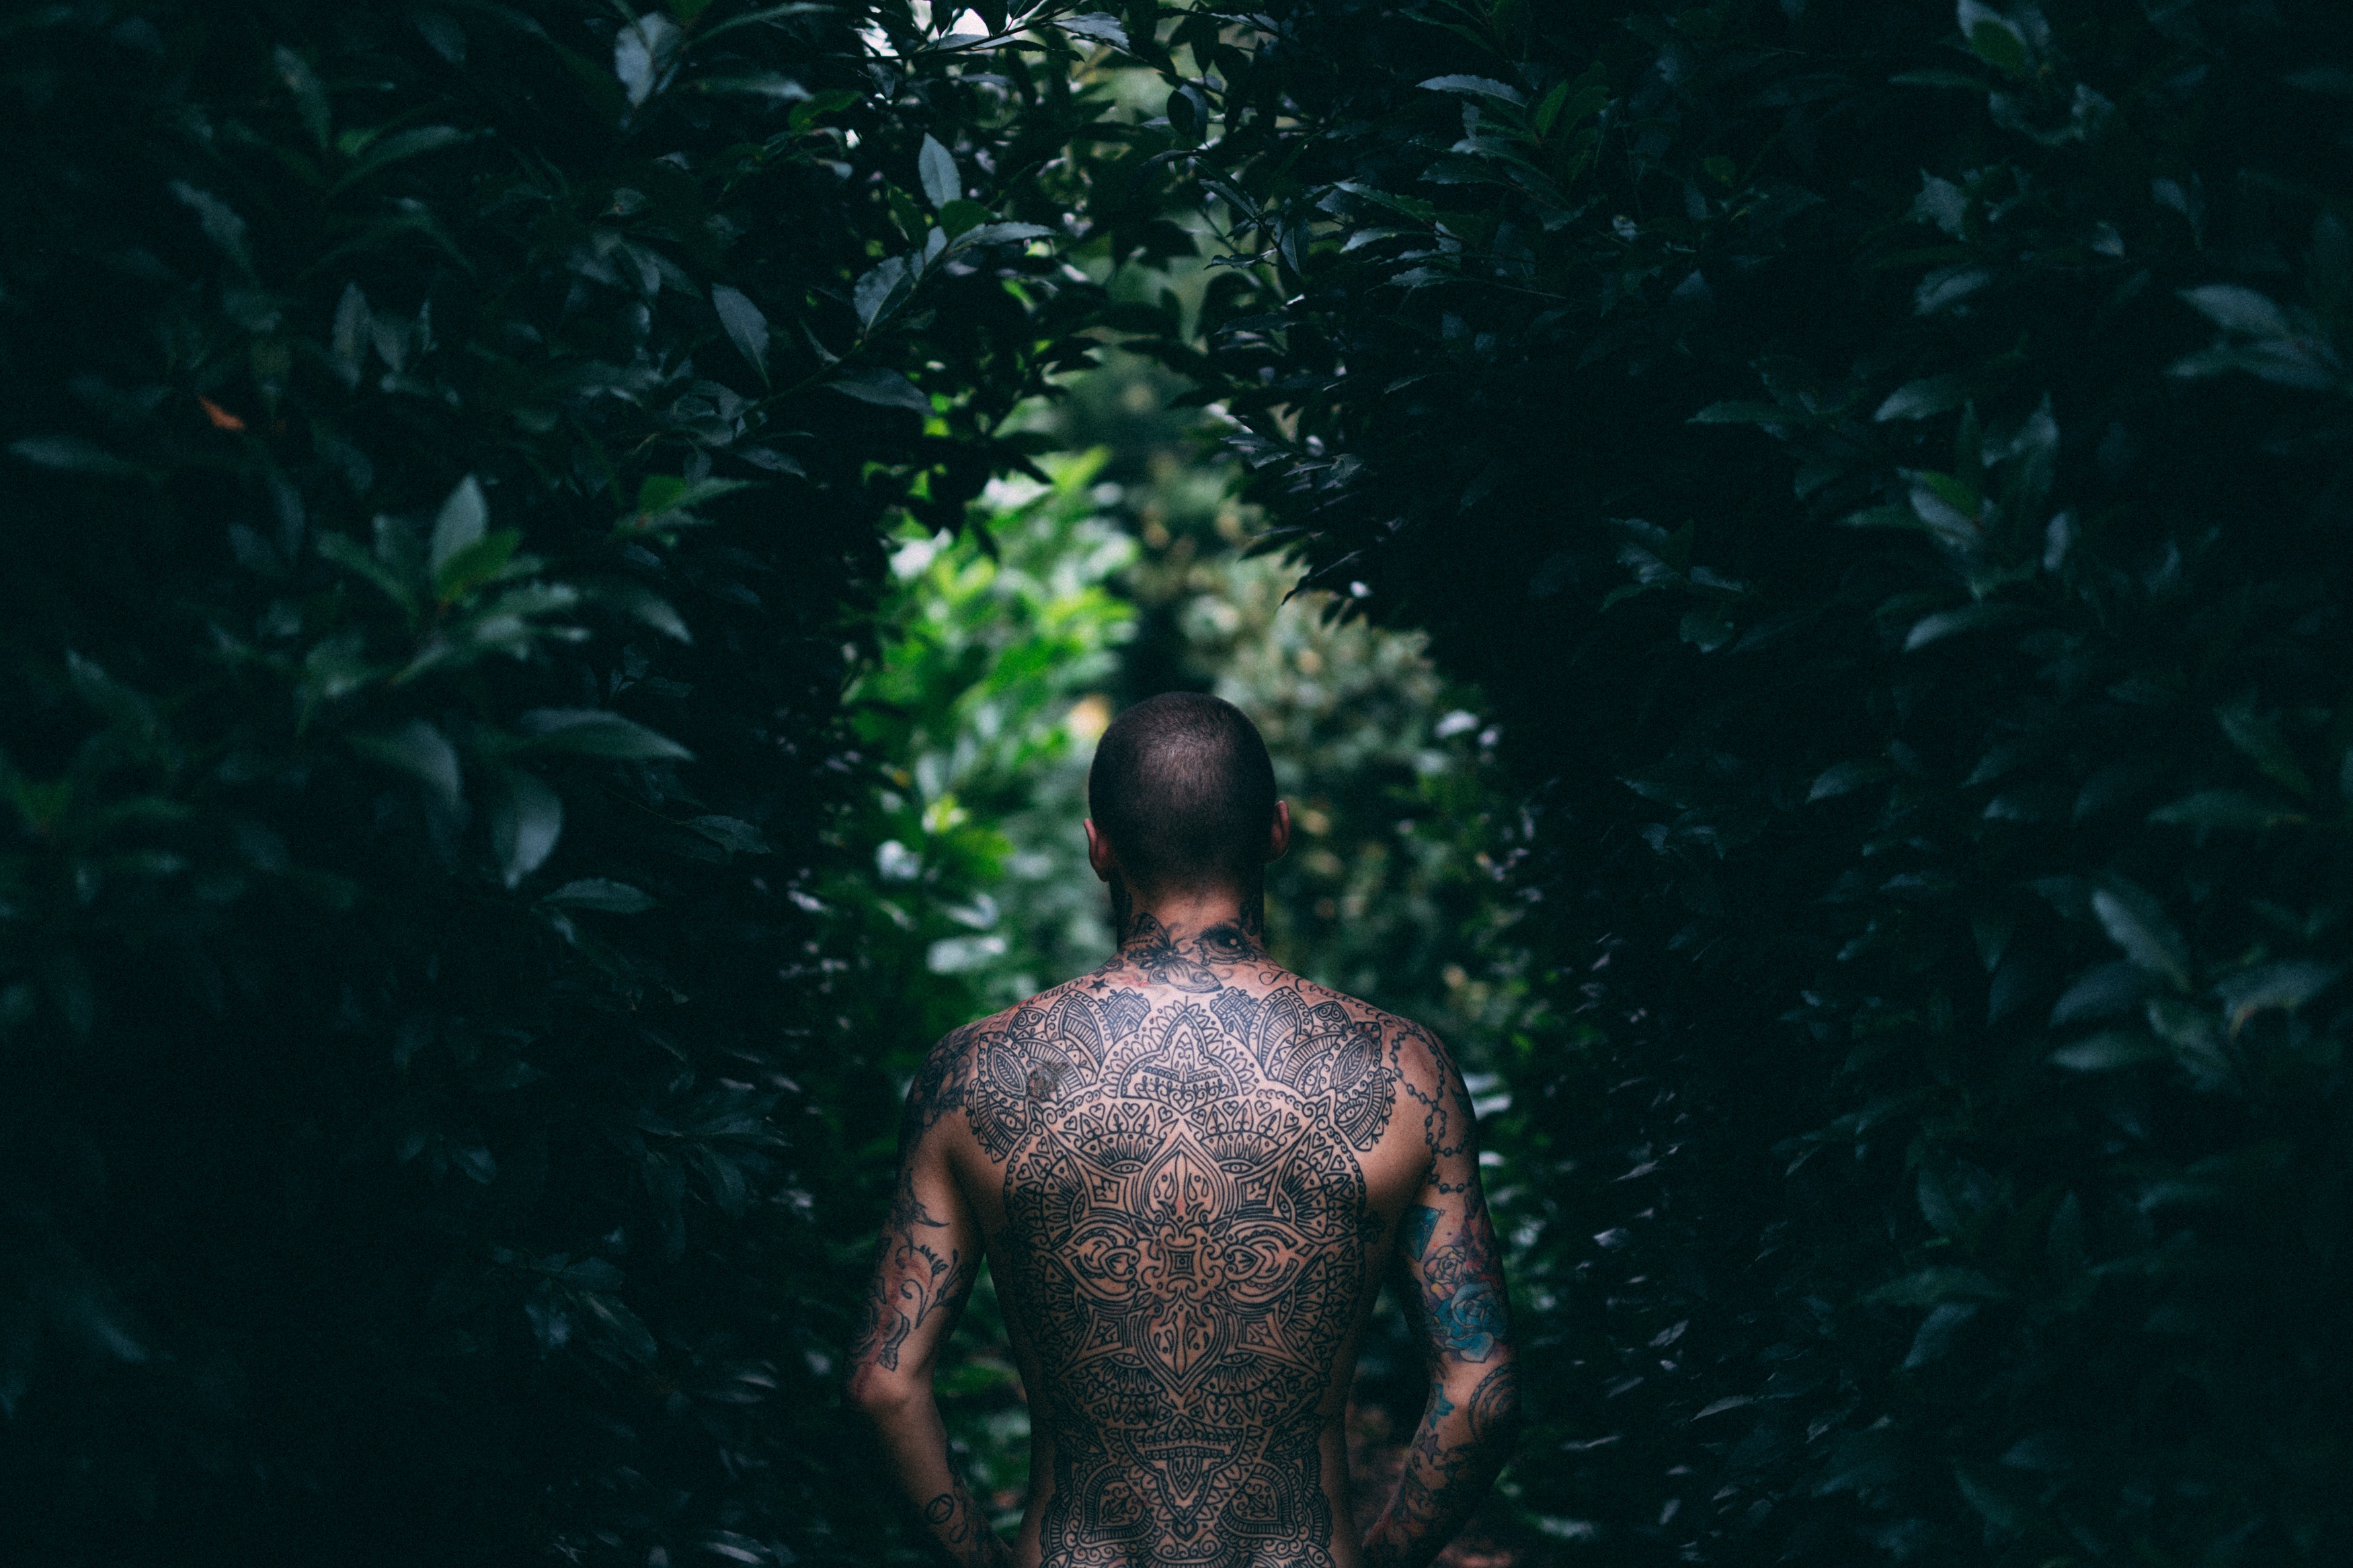
man, forest, male, underwater, bush, jungle, tattoo, back, rainforest, habitat, screenshot, natural environment